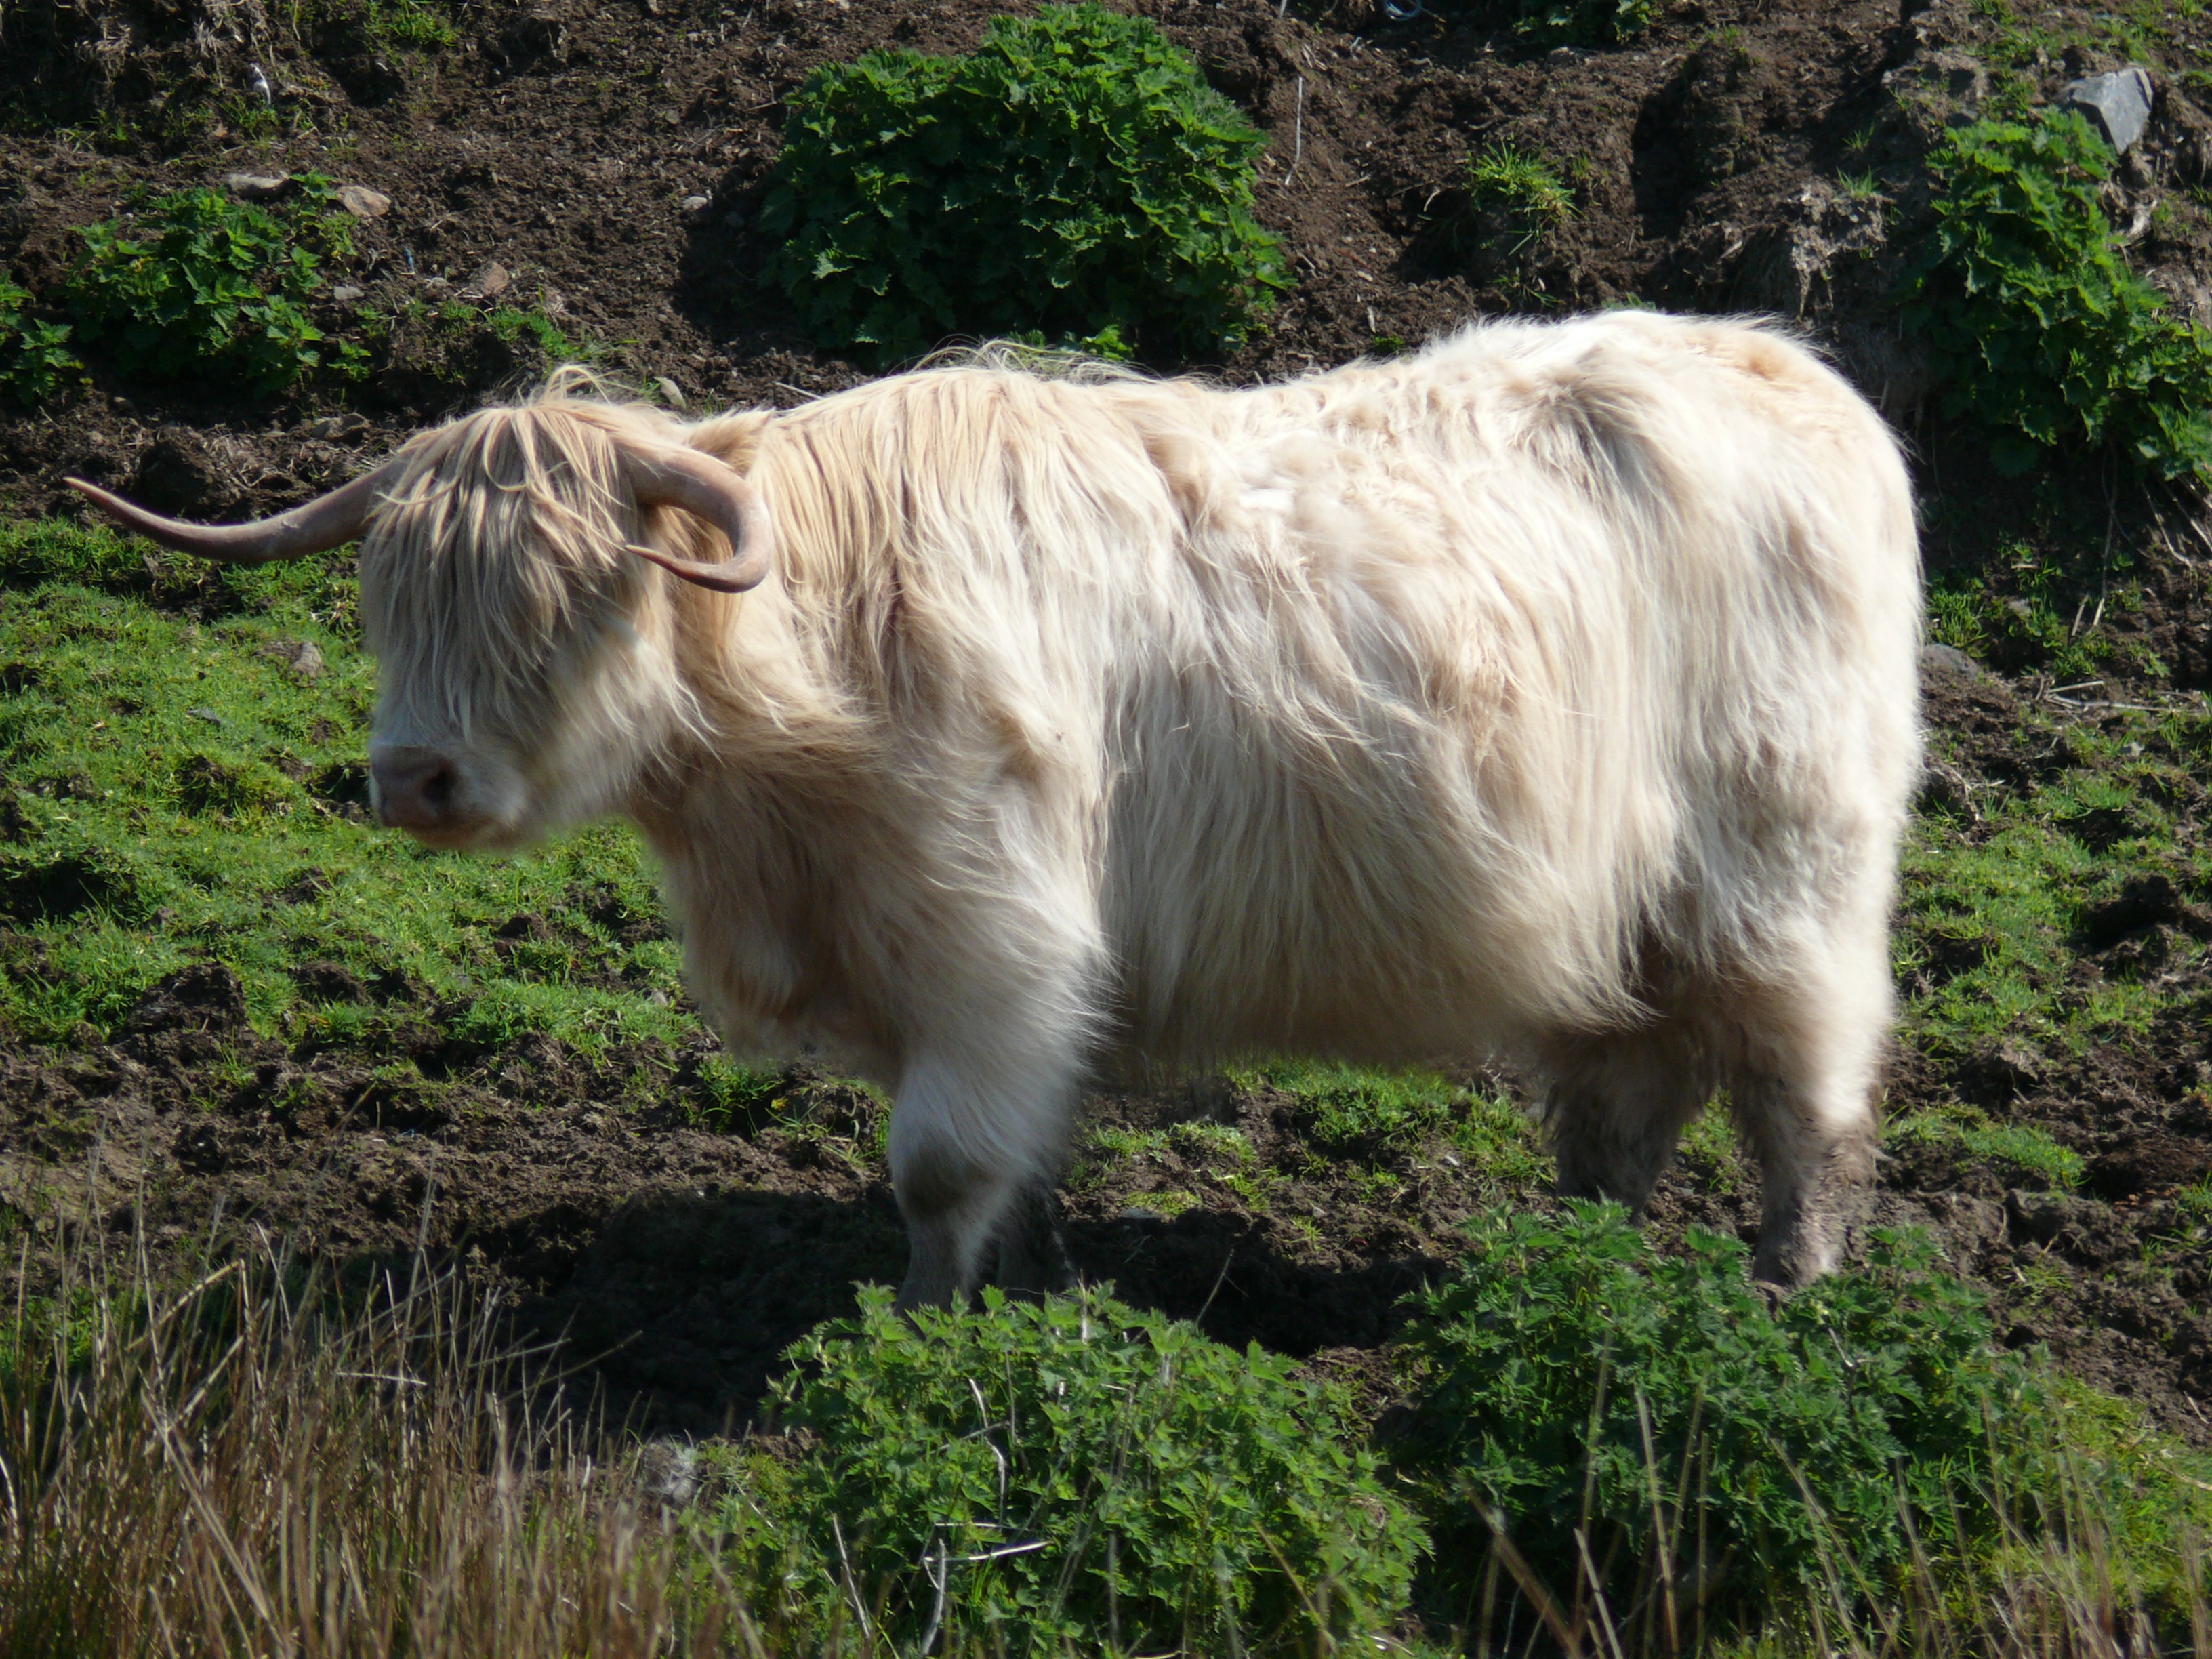
grass, meadow, cow, cattle, pasture, grazing, mammal, highland, beef, fauna, cows, goats, mountains, vertebrate, scotland, yak, steer, rural area, cattle like mammal, cow goat family, muskox